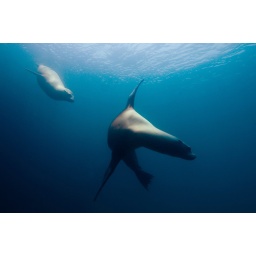
Sea Lions sail through the blue in the waters off Anacapa Island.